Gil Carmichael

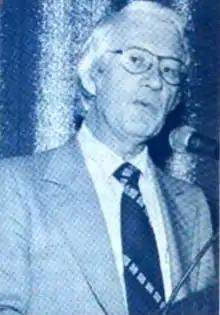
Carmichael in 1974

Gilbert Ellzey Carmichael (June 27, 1927 – January 31, 2016) was an American businessman and politician. Born in Columbia, Mississippi, he attended Texas A&M University and served in the United States Coast Guard during the Korean War, earning a Silver Lifesaving Medal for helping rescue crewmen from a sinking tanker. In June 1950 Carmichael was hired by the Dow Jones & Company to sell its newspaper, "The Wall Street Journal". After eight years, he joined a friend in distributing cars in Shreveport, Louisiana. He later became a partner in a car dealership in Meridian, Mississippi, before taking over the business. A member of the Republican Party, he became involved in politics in the 1960s, making two unsuccessful bids for a seat in the Mississippi State Legislature. Carmichael also ran for a U.S. Senate seat in 1972 and in 1975 ran for the office of Governor of Mississippi, the first serious Republican contender for the post in decades. He lost a narrow race and made another unsuccessful bid in 1979. He also launched an unsuccessful independent campaign in 1983 to be elected Lieutenant Governor of Mississippi. From the 1970s to the 1990s he served on various national transportation advisory boards. He died in 2016.